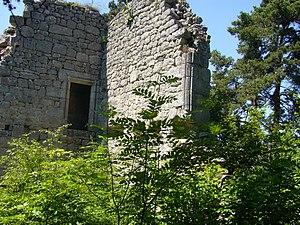
Le château de la Garde ou château de La Roche, est un antique château féodal situé sur la commune d'Albaret-Sainte-Marie en Lozère. Il est aujourd'hui en ruine et est difficilement accessible.